Kelly Rowland

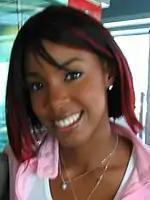
Rowland in May 2003

In 2002, Rowland was featured on Nelly's single "Dilemma", which won the pair a Grammy Award for Best Rap/Sung Collaboration. The song became one of the most successful singles of the year, topping many charts worldwide, including the United States, where it became Rowland's first number-one single as a solo artist, selling worldwide over 7.6 million copies. Caroline Sullivan of "The Guardian" wrote that because of the song's success, "Rowland is no longer a mere backing vocalist for Beyoncé.".